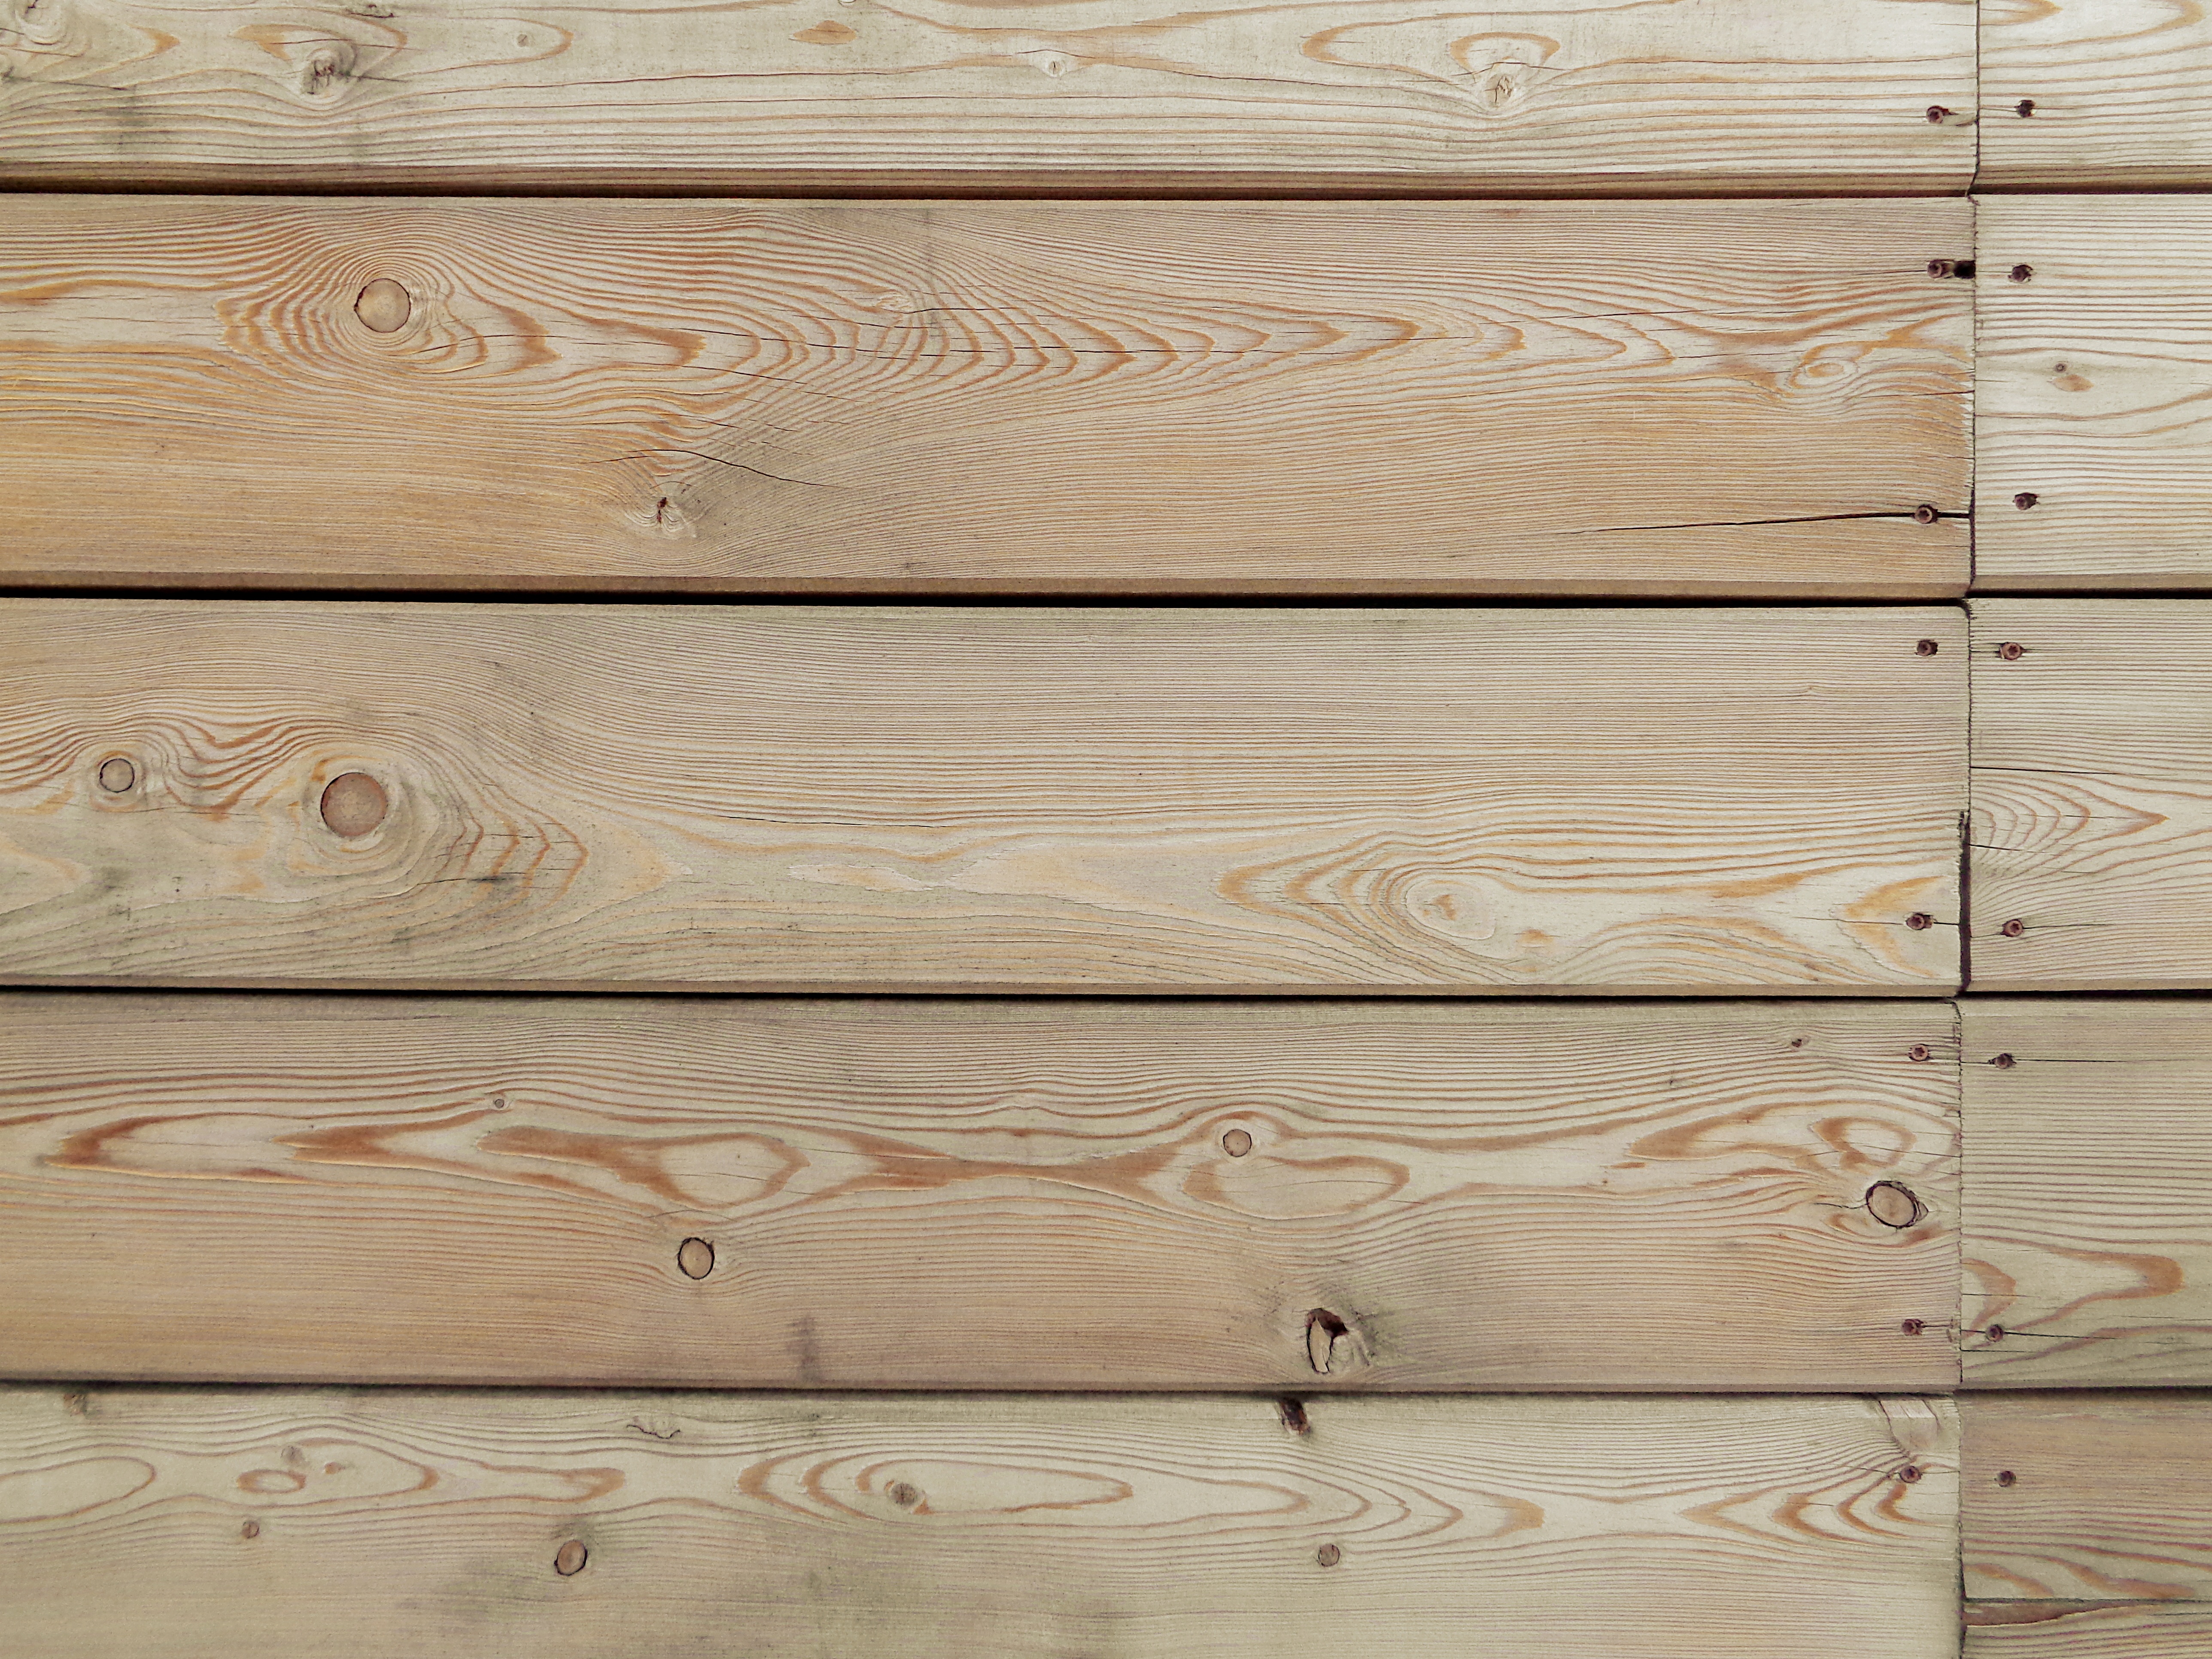
board, wood, white, plank, floor, old, pattern, brown, furniture, lumber, chest, grey, lines, hardwood, wooden, horizontal, day, timber, textures, backgrounds, chest of drawers, flooring, plywood, wood flooring, man made object, laminate flooring, wood stain